Carlos García (baseball)

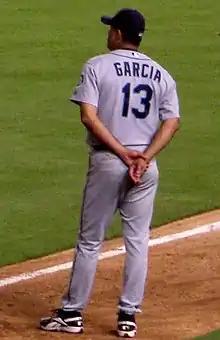
García with the Seattle Mariners in 2007

Carlos Jesús García Guerrero (born October 15, 1967) is a Venezuelan former professional baseball second baseman and right-handed batter who played for the Pittsburgh Pirates (1990–1996), Toronto Blue Jays (1997), Anaheim Angels (1998) and San Diego Padres (1999). He is a former Manager of the Pirates' Double-A affiliate, the Altoona Curve. In 2018, he became manager of the Acereros de Monclova of the Mexican League. Since 2021, he is the manager of the Líderes de Miranda of the Venezuelan Major League.